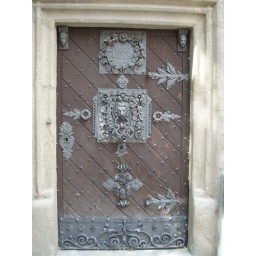
Dating from 1558 at the base of the clock tower in budejovice